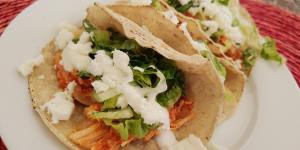
tacos de tinga de pollo